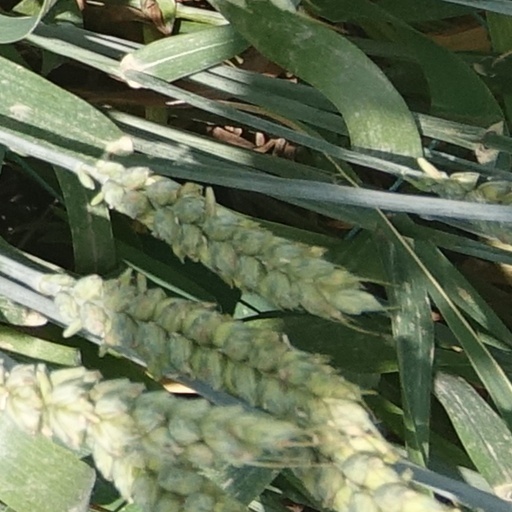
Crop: wheat